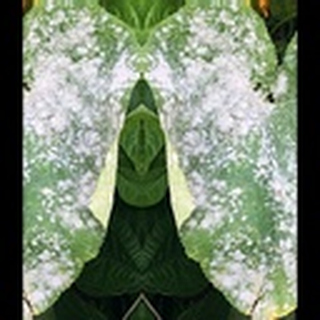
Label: cotton_powdery_mildew